Psilodump

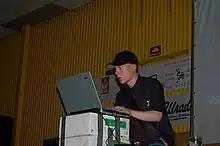
Psilodump playing live at the Birdie computer festival in 2006

Psilodump (born Simon Rahm on 15 December 1980) is a Swedish musician, DJ, and producer based in Stockholm. He has also released work under his real name and as Psilodumputer, Pushiro, and J.Panic.